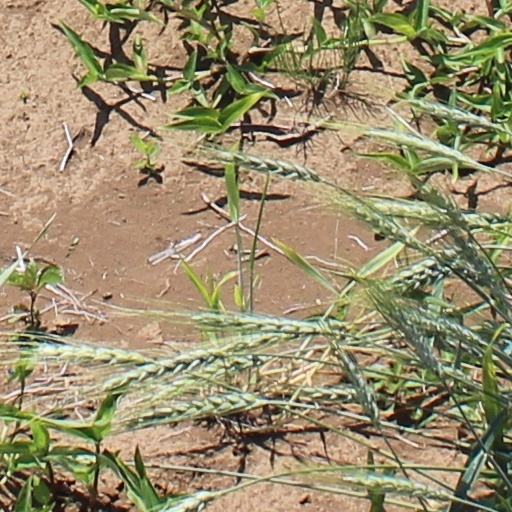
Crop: wheat